Classical Malay literature

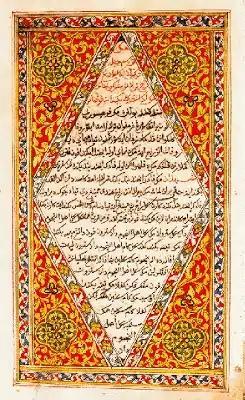
The frontispiece of a Jawi edition of the Malay Annals

Classical Malay literature, also known as traditional Malay literature, refers to the Malay-language literature from the Malay world, consisting of areas now part of Brunei, Singapore, Malaysia, and Indonesia; works from countries such as the Philippines and Sri Lanka have also been included. It shows considerable influences from Indian literature (such as in the tales of "Ramayana" and "Mahabharata") as well as Arabic and Islamic literature (including tales of the Islamic prophet Muhammad and his companions). The term denotes a variety of works, including the "hikayat", poetry (in two major forms, the "syair" and the "pantun"), history, and legal works.